Culture of Sydney

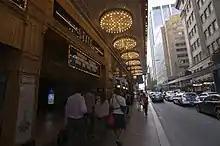
Art deco entrance to the State Theatre, Market Street

The Sydney Festival, held each year in January, is Sydney's and Australia's biggest performing arts festival, incorporating classical and contemporary music, theatre, visual arts, and new media.